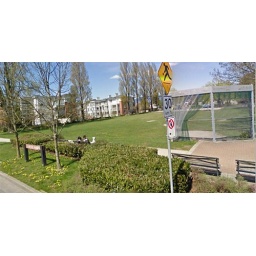
Green space for baseball and soccer will be preserved by placing fruit trees against far west chain link fence.